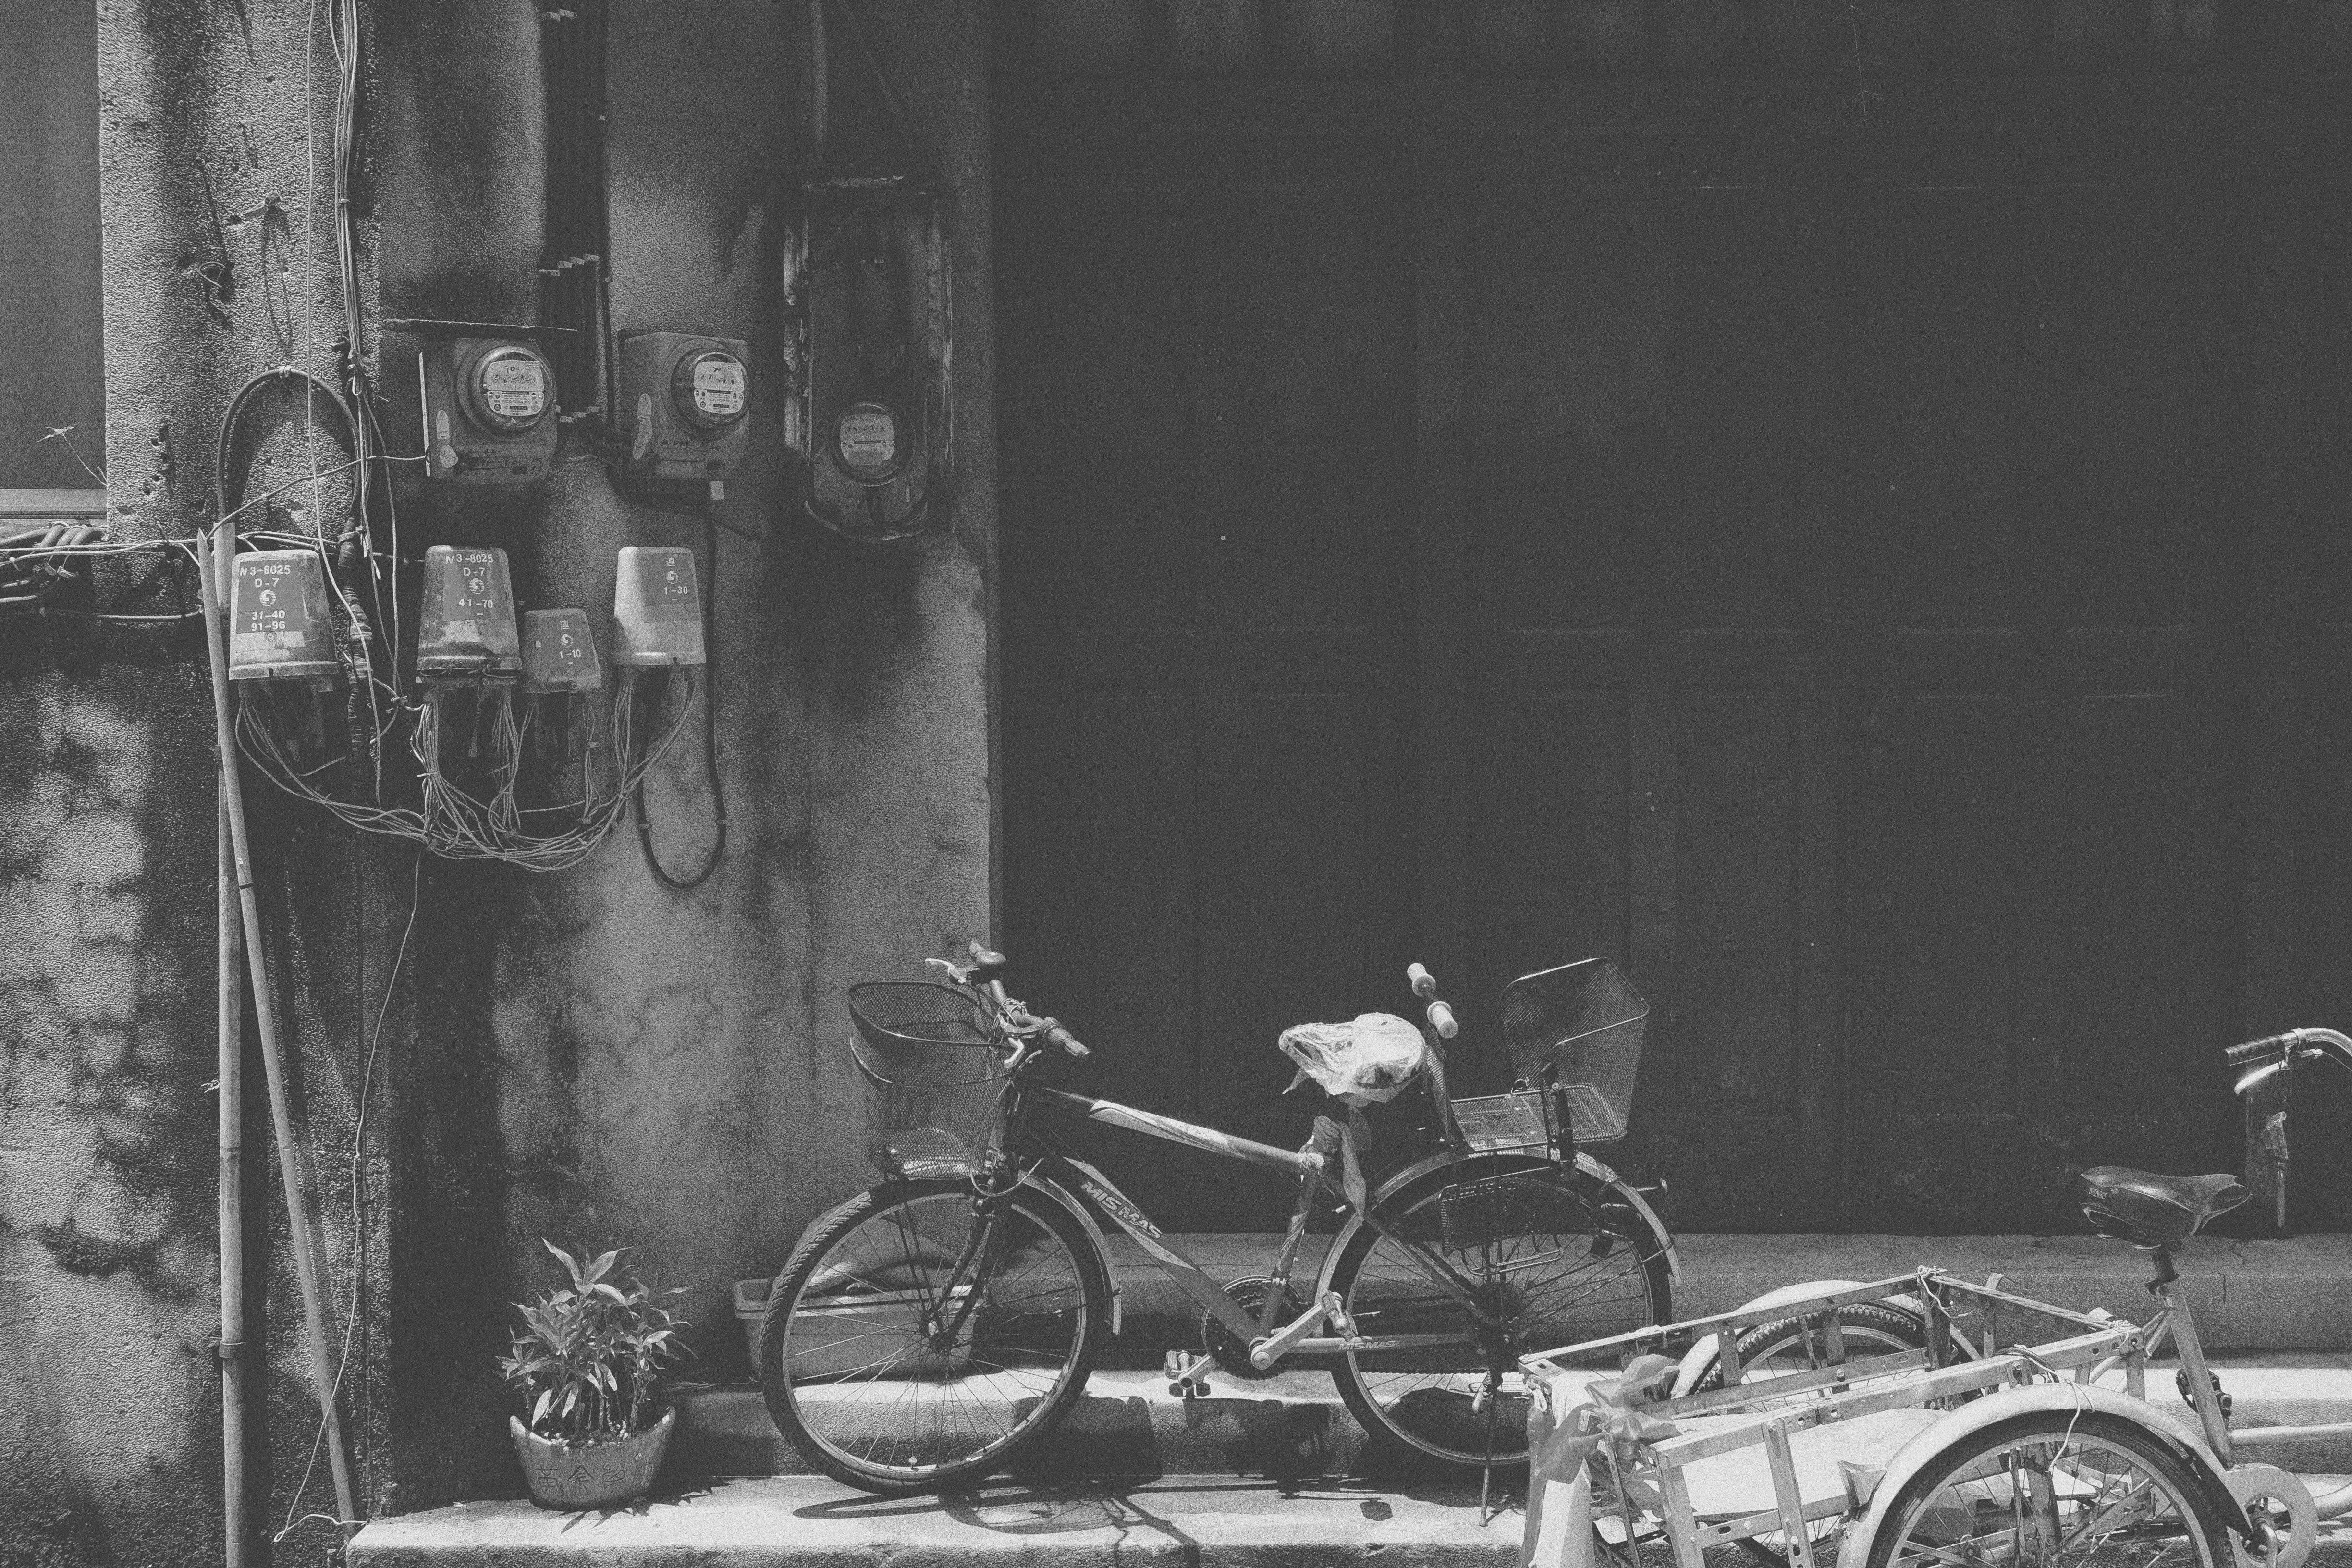
black and white, vehicle, monochrome, monochrome photography